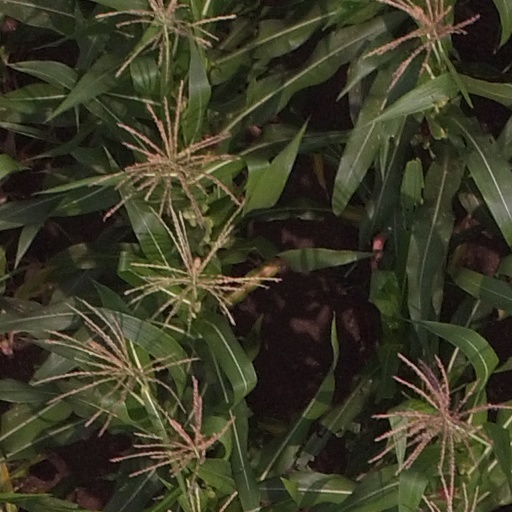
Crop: maize; corn